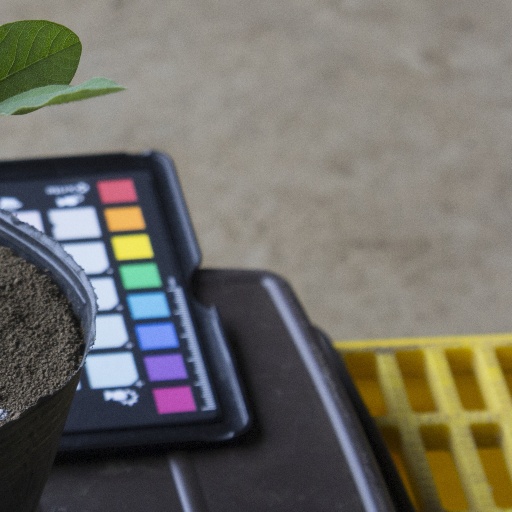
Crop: soybean